Big Six (ice hockey)

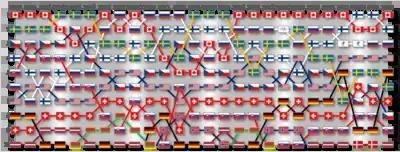
The IIHF World Ranking depicts the prominence of the Big Six

In men's international ice hockey, the Big Six is a group comprising the six national teams that have dominated play throughout the history of international ice hockey, especially since the 1950s. It has traditionally been composed of the North American countries of Canada and the United States and four European countries: Czechia, Finland, Russia, and Sweden. During the Cold War and for two years afterwards, the Soviet Union/CIS and Czechoslovakia held the places of Russia and Czechia, respectively, within the group. The four European members are sometimes referred to as the "European Big Four" or "Big Four", especially to distinguish them from the North American teams.